Camp Hanuman Temple

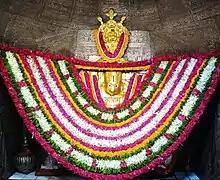
Camp Hanuman Ji

The Shree Camp Hanuman Temple is one of the biggest Hanuman temples in India. It is situated in Ahmedabad Cantonment in Shahibaug, Ahmedabad in the Indian state of Gujarat. The temple is owned by Shri Hanumanji Mandir Camp Trust Ahmedabad.